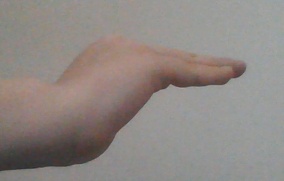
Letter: haa